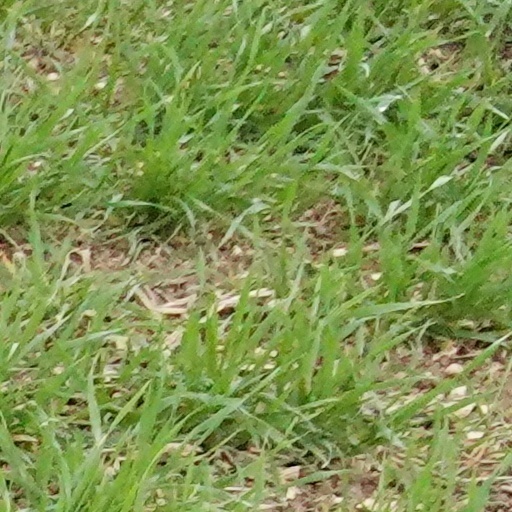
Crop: wheat